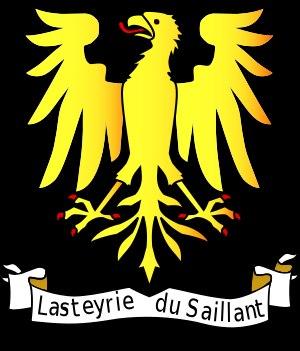
Hughes de Lasteyrie du Saillant est un financier français basé à Bruxelles, Belgique, mort d'un infarctus foudroyant à l'âge de 58 ans.
La famille de Lasteyrie du Saillant est une famille noble française subsistante, d'extraction chevaleresque, admise aux Honneurs de la cour, originaire du Bas-Limousin.
Le Saillant est un lieu-dit français du département de la Corrèze et de la région Nouvelle-Aquitaine.